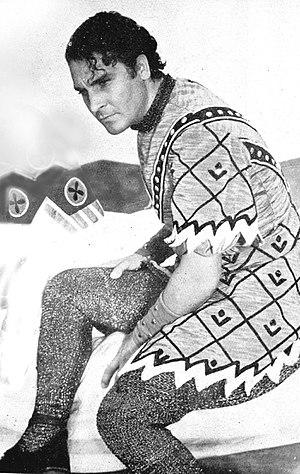
Bertoldo, Bertoldino e Cacasenno est le recueil, publié pour la première fois en 1620, de trois récits de Giulio Cesare Croce et d'Adriano Banchieri.